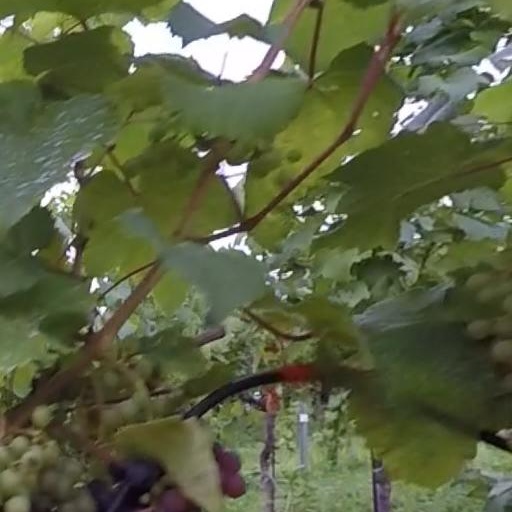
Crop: grape